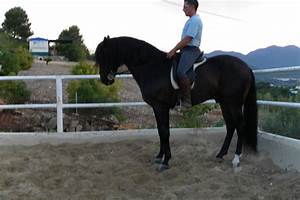
Label: cavallo